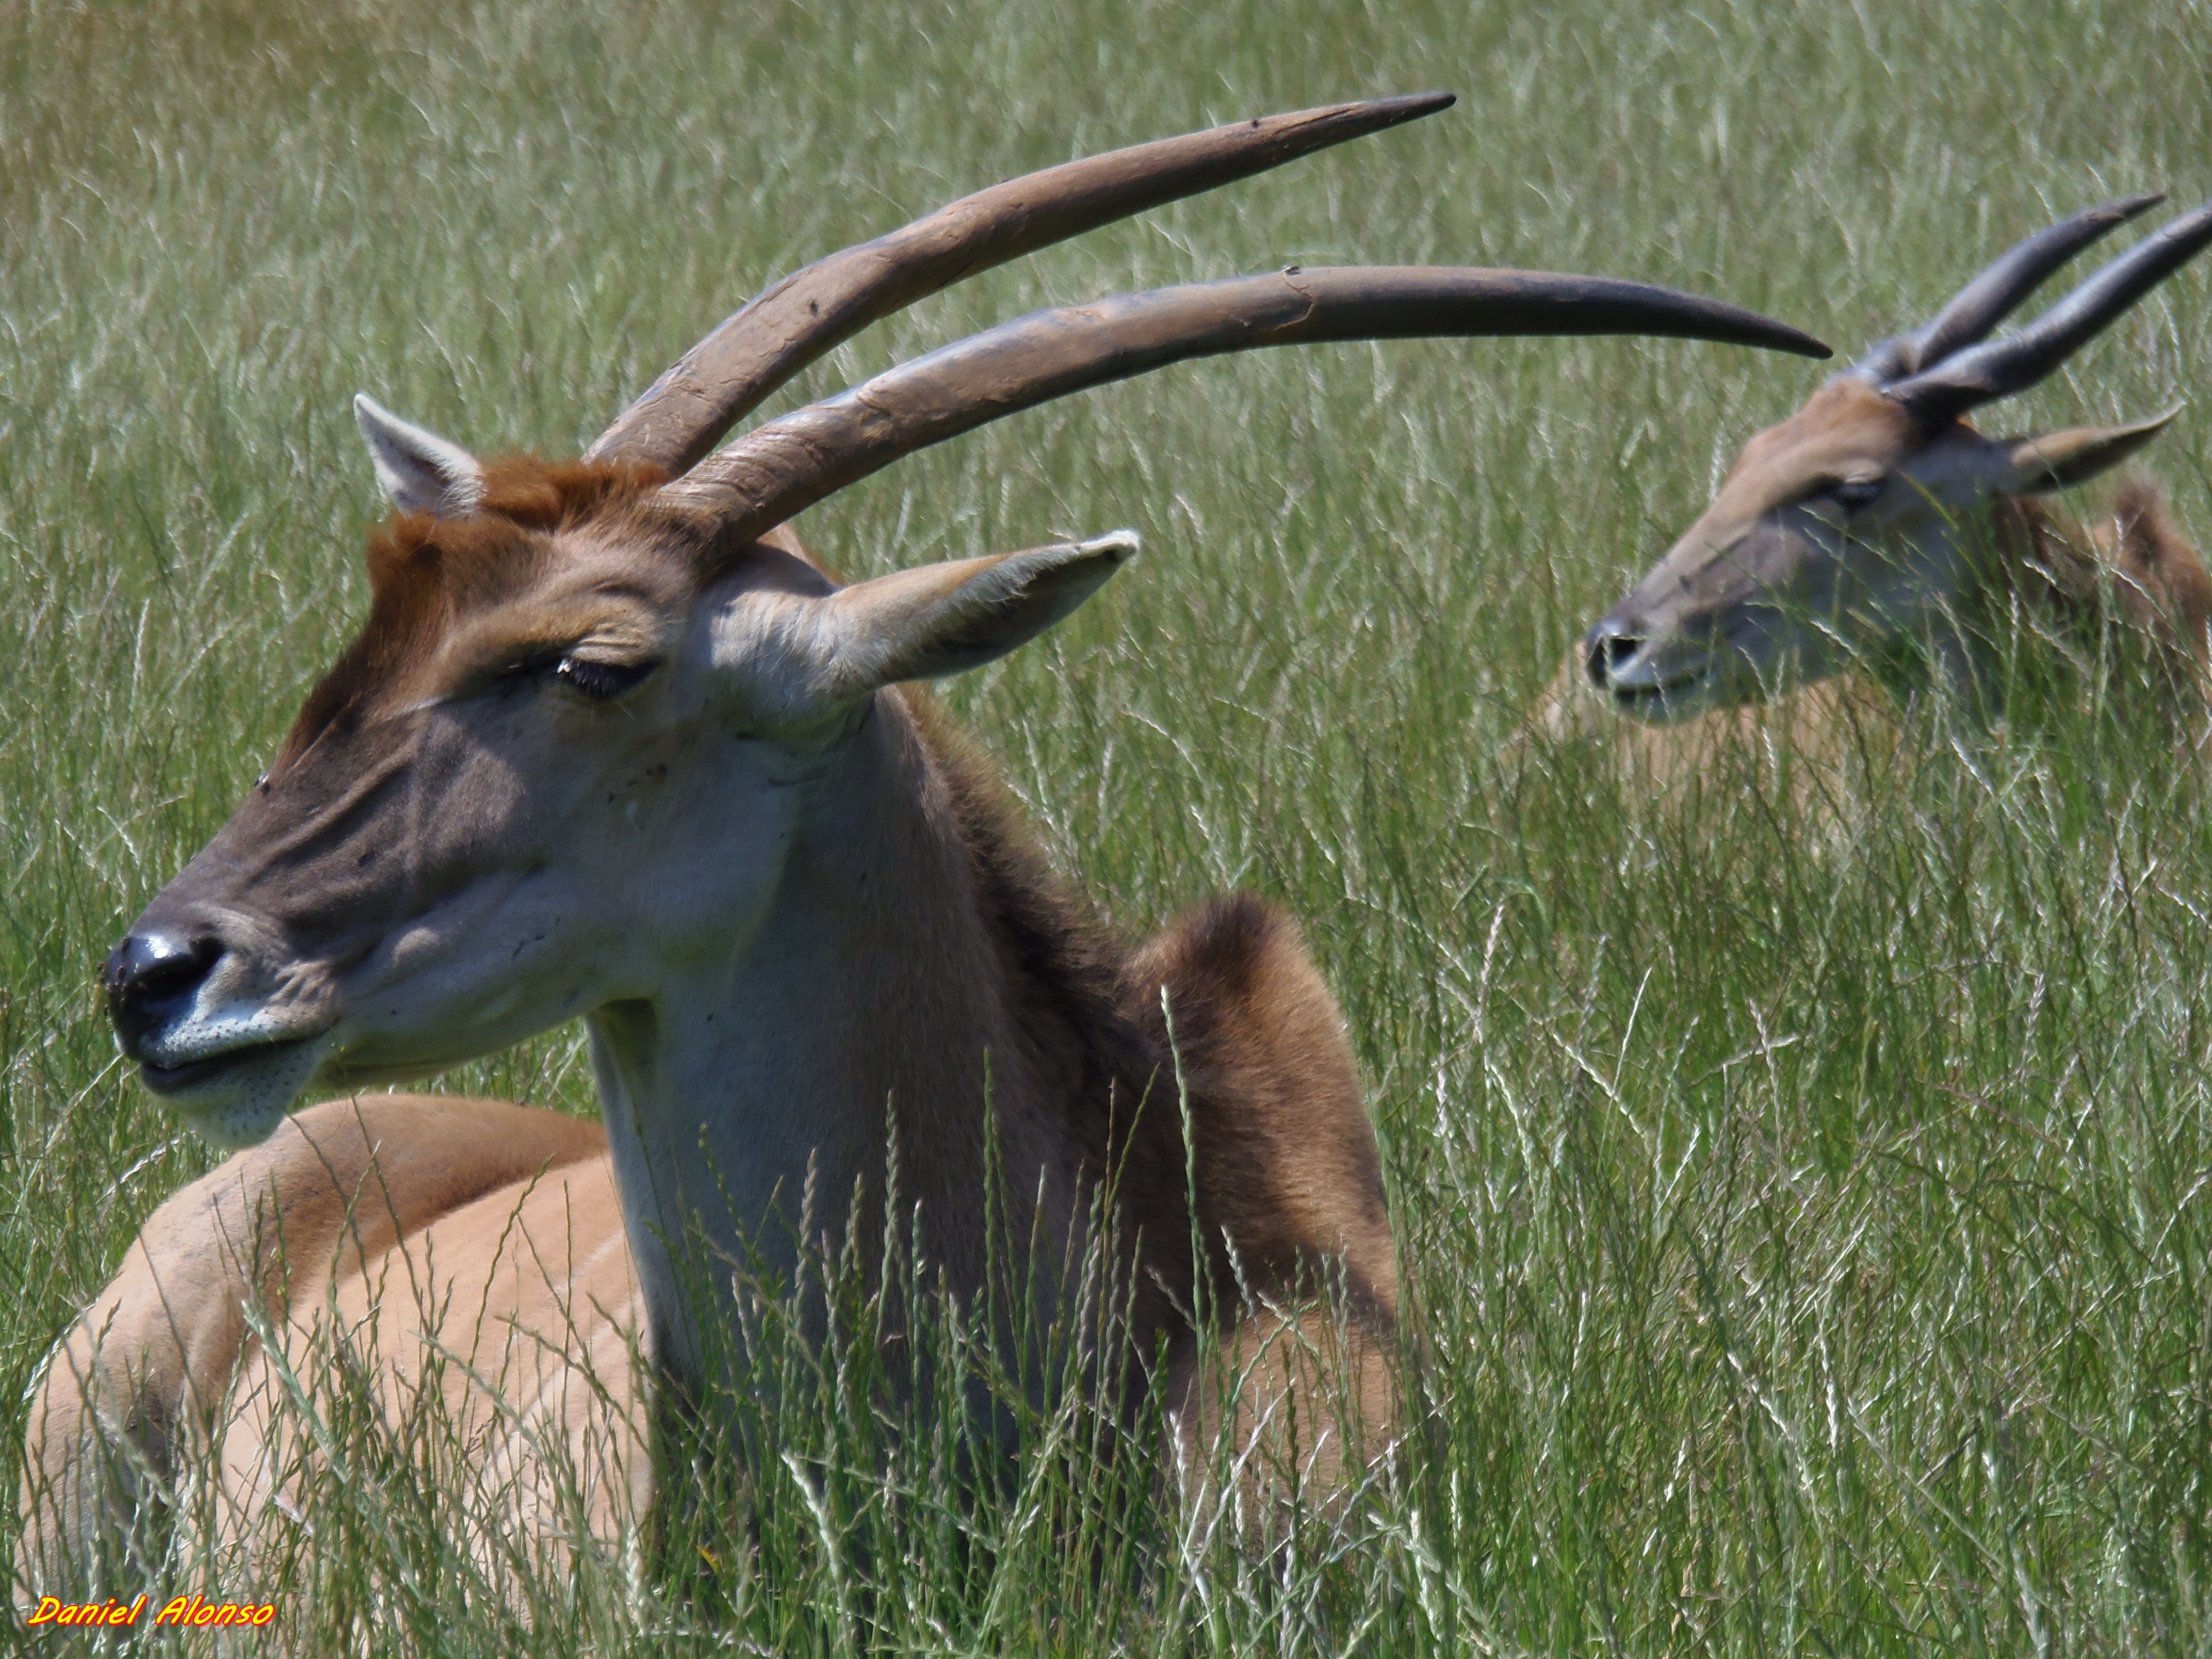
grass, prairie, wildlife, deer, horn, mammal, fauna, antelope, gazelle, grassland, animals, mammals, vertebrate, eland, white tailed deer, pronghorn